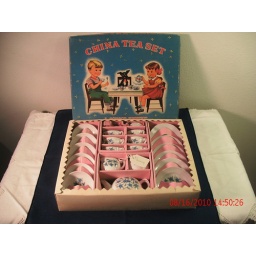
Child's tea set 1950's with blue flowers: 6 saucers, 6 cups, 6 plates, tea pot, creamer and sugar in original box